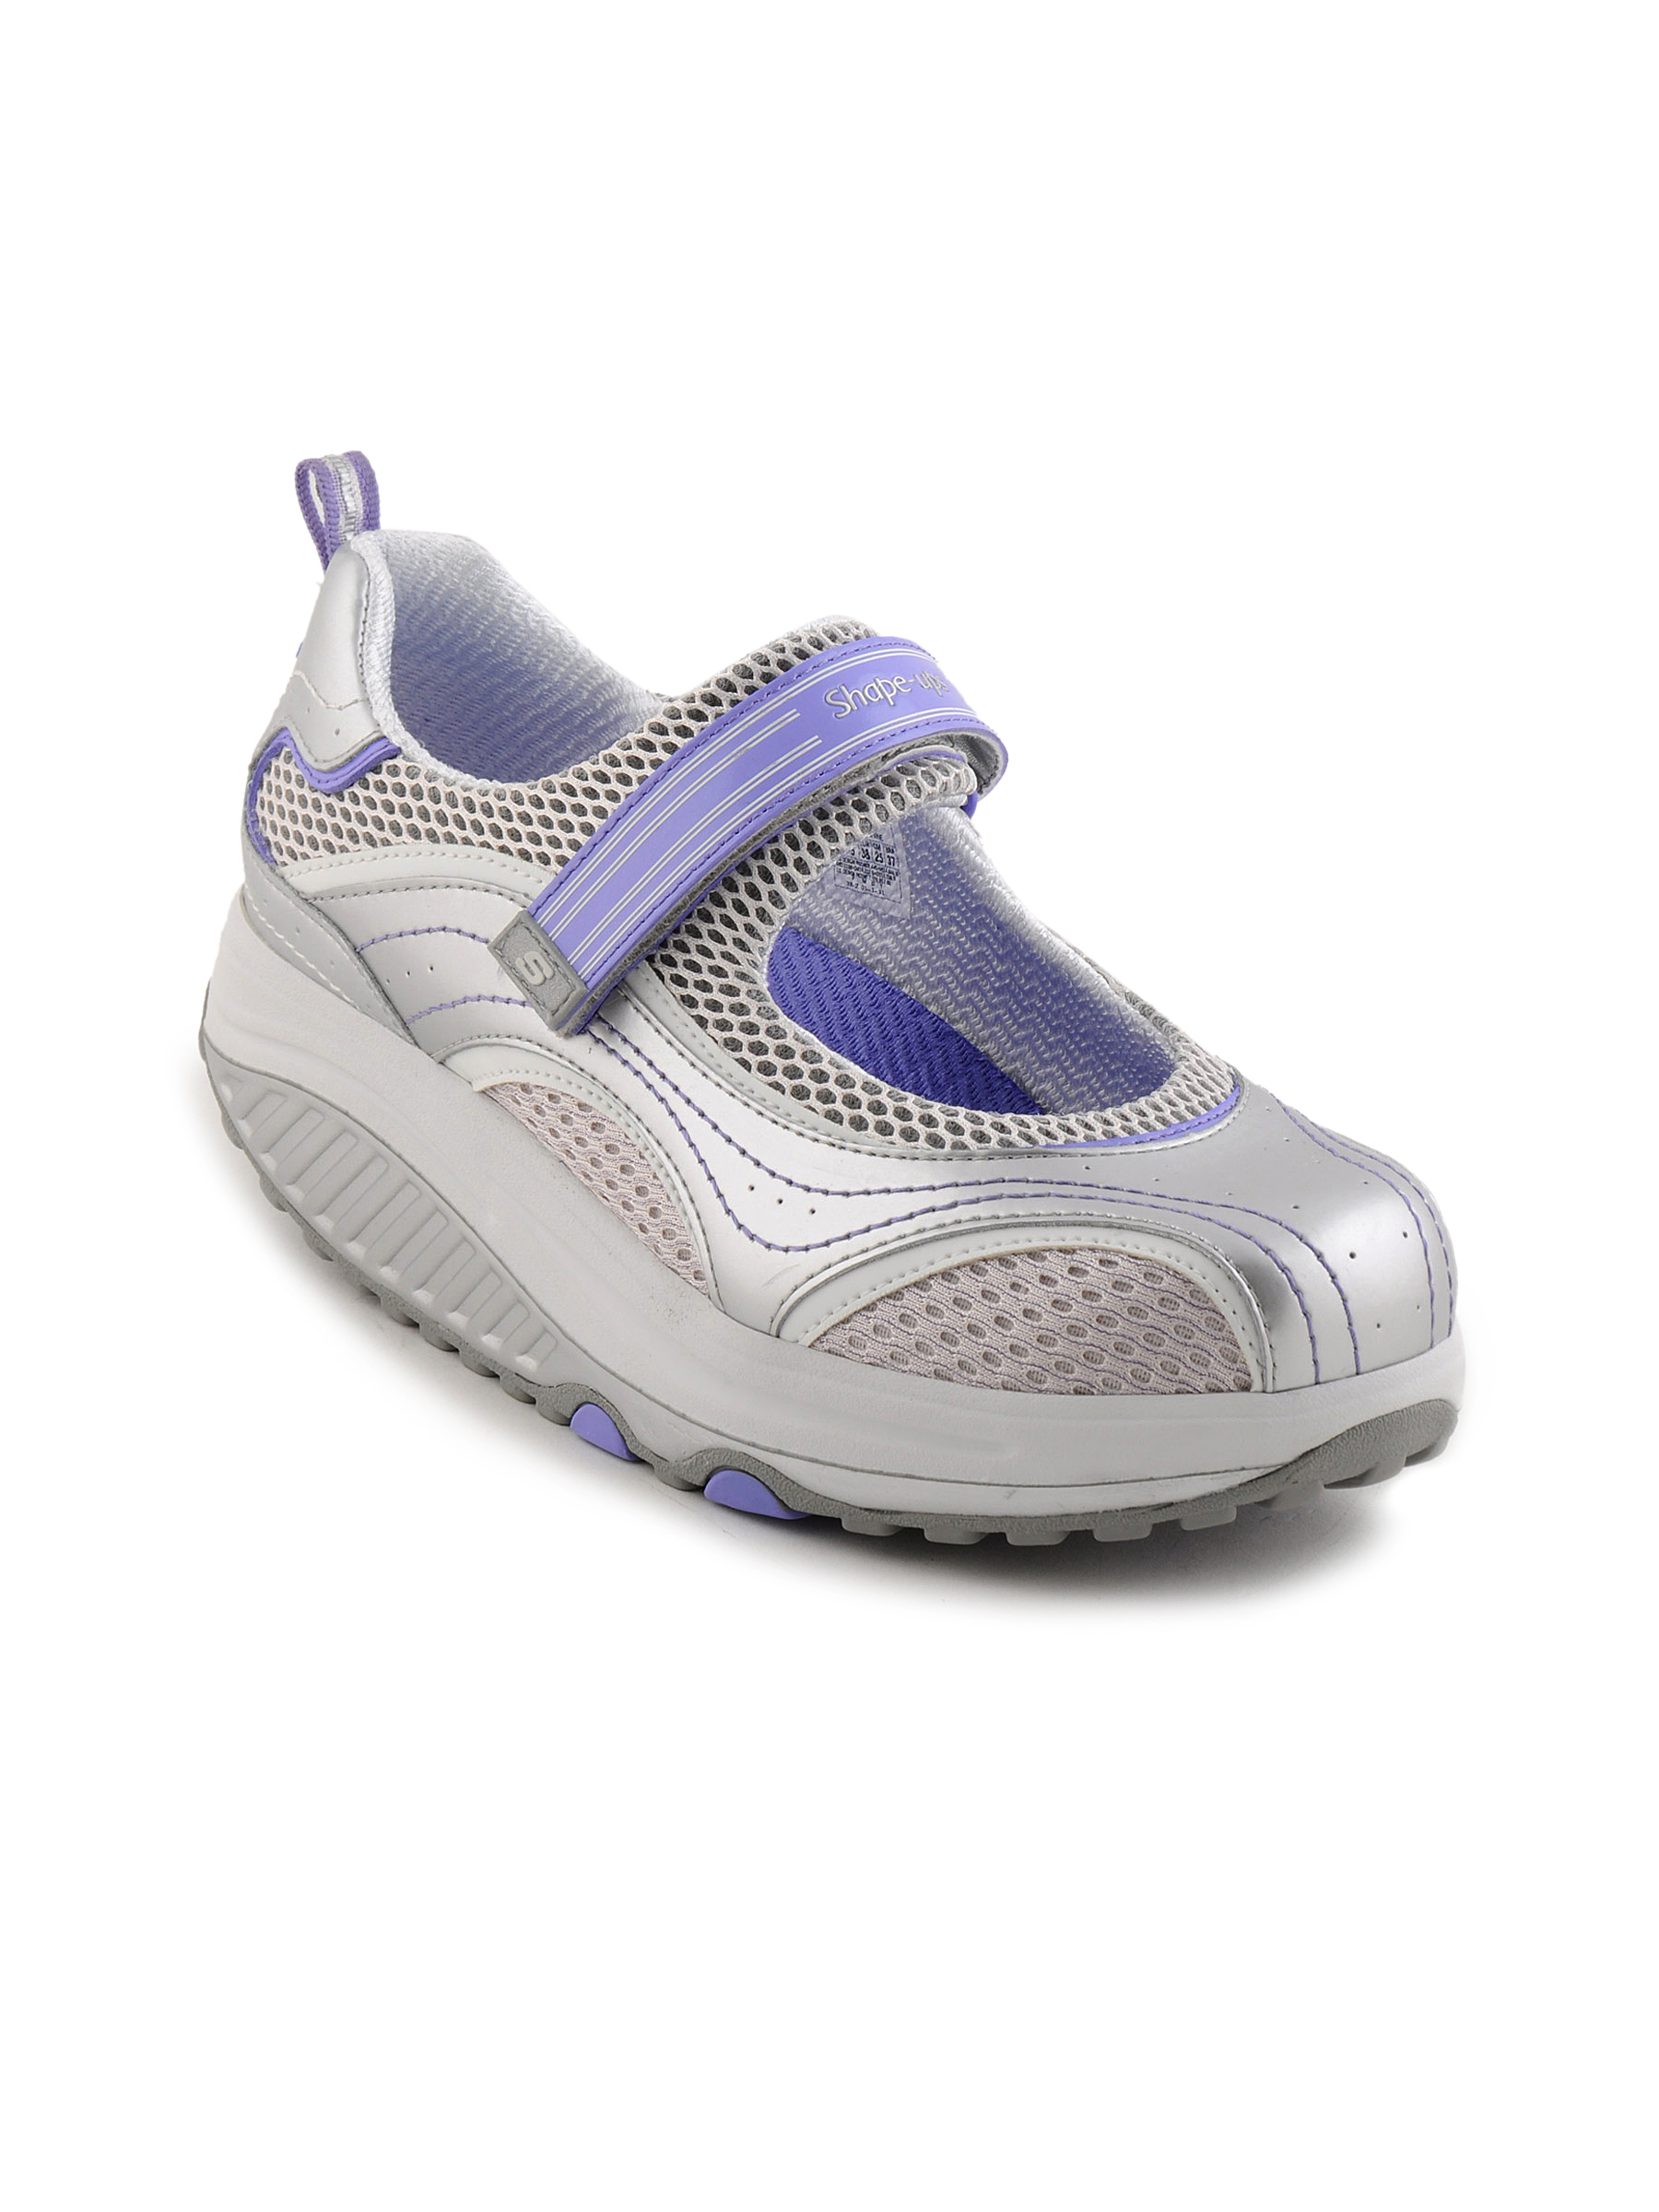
Skechers Women Shape-Ups White Shoe
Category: Footwear / Shoes / Sports Shoes
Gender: Women
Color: White
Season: Summer 2012
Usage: Sports